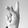
ASL letter: K